Interstate 880 (California)

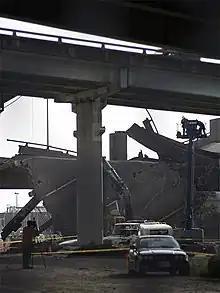
A portion of I-880 following the 2007 collapse

Between Coleman Avenue and 1st Street in San Jose, SR 87 (Guadalupe Freeway) crosses above I-880 without an interchange, making it the only point in California where two freeways cross without a connection. Because of its proximity to the runways at San Jose International Airport, Caltrans cannot construct elevated ramps without them interfering with flight paths. Tunneling underneath to build underground ramps would also make a significant environmental impact to the nearby Guadalupe River.